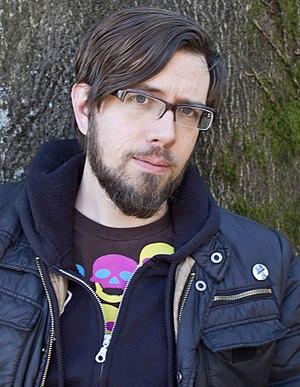
Fullbright, nom commercial de The Fullbright Company, est un studio de développement de jeux vidéo indépendant basé à Portland, Oregon, aux États-Unis. Spécialisés dans les jeux d'aventure, leur jeu le plus connu est Gone Home, sorti en 2014. Leur deuxième jeu, Tacoma, est sorti en 2017.